Official statistics

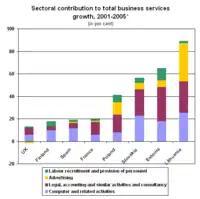
Stacked bar chart showing the sectoral contribution to total business services growth, 2001–2005 for members of UNECE.

Official statistics are part of our everyday life. They are everywhere: in newspapers, on television and radio, in presentations and discussions. For most citizens, the media provide their only exposure to official statistics.